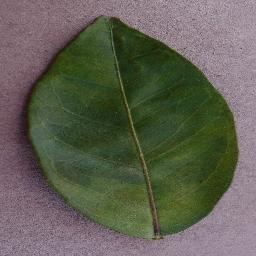
Label: Orange___Haunglongbing_(Citrus_greening)